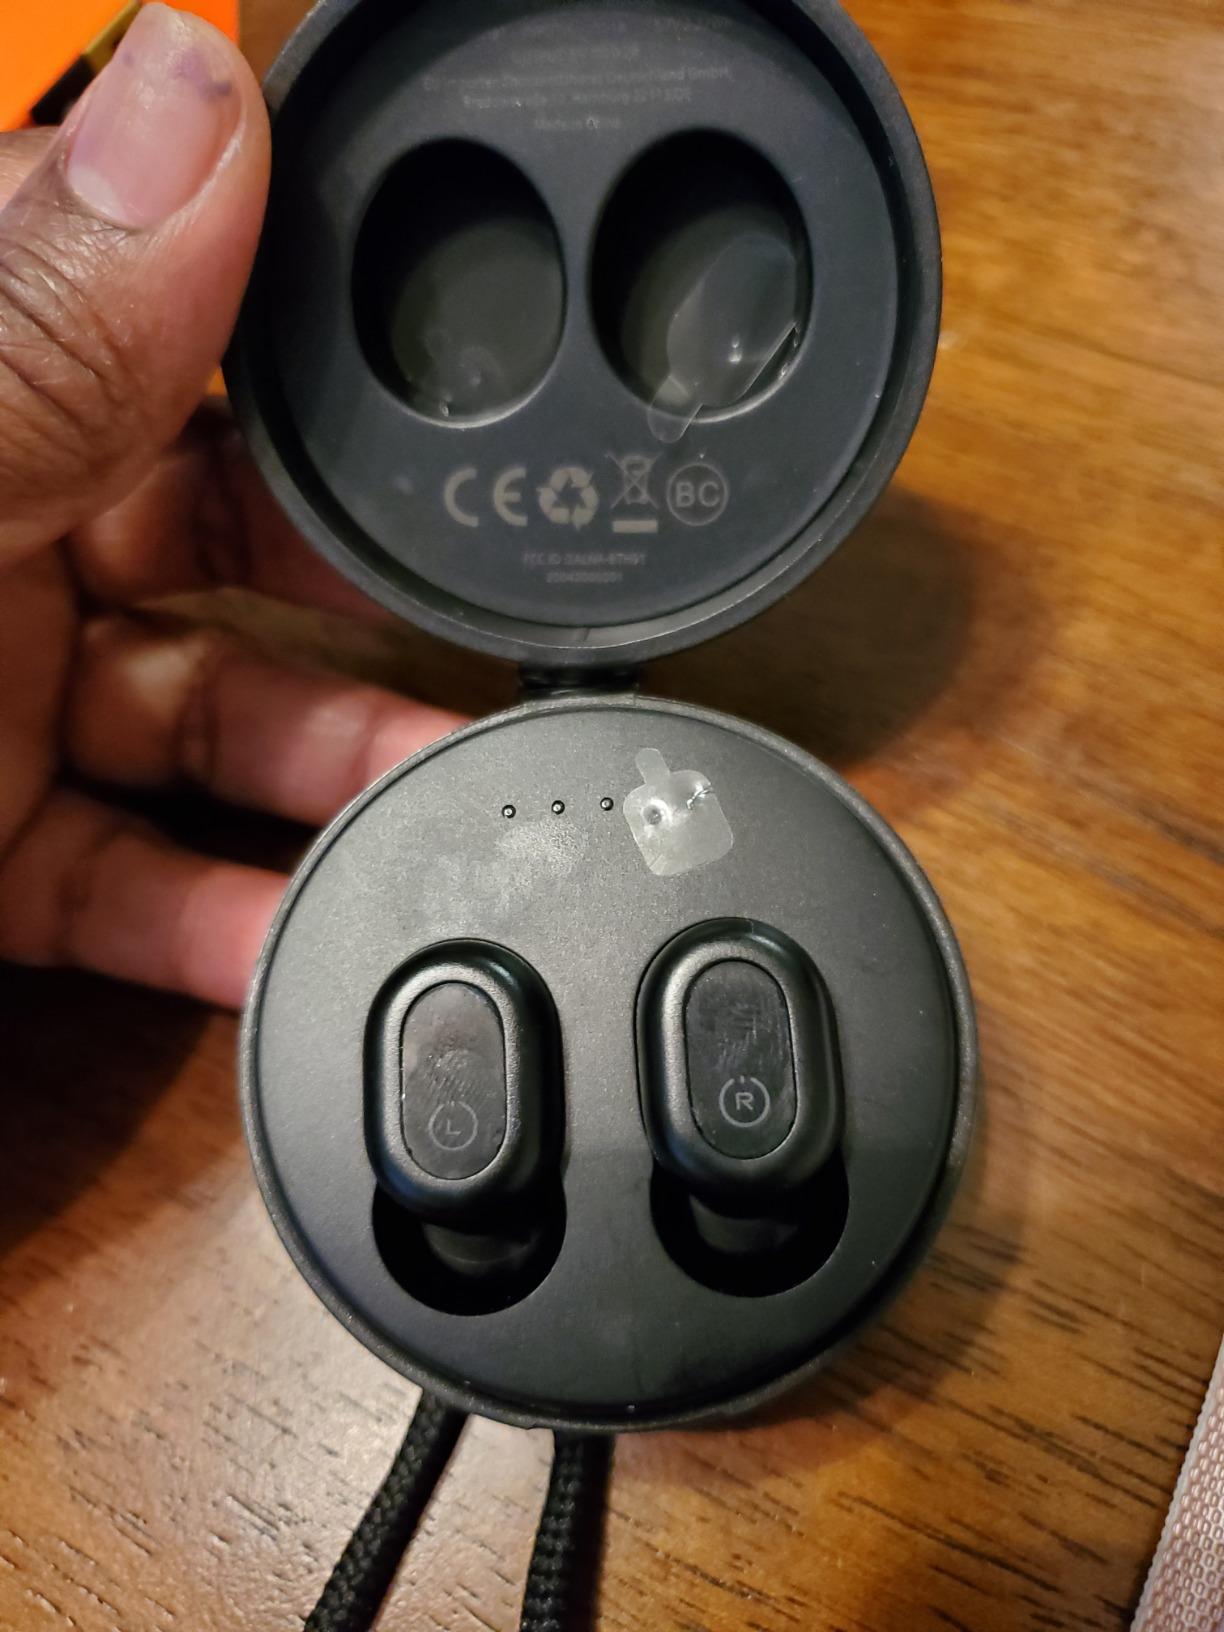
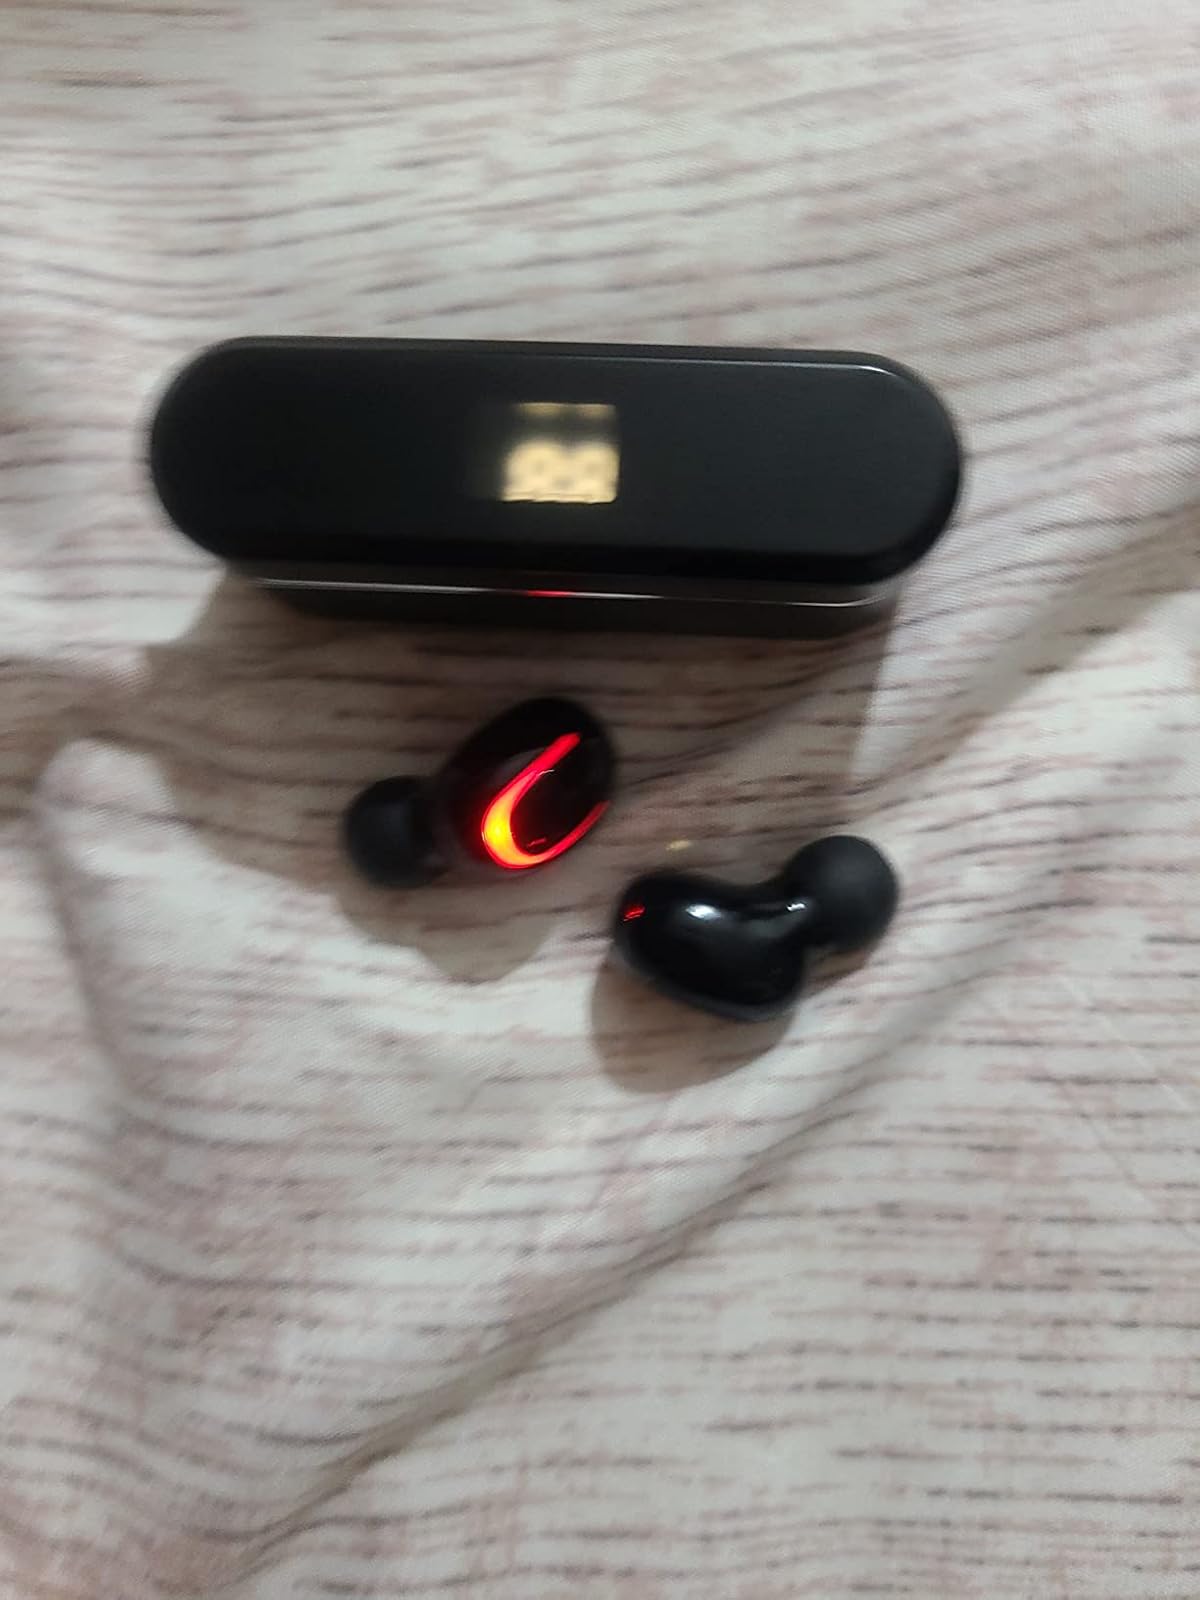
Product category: earbuds
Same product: no